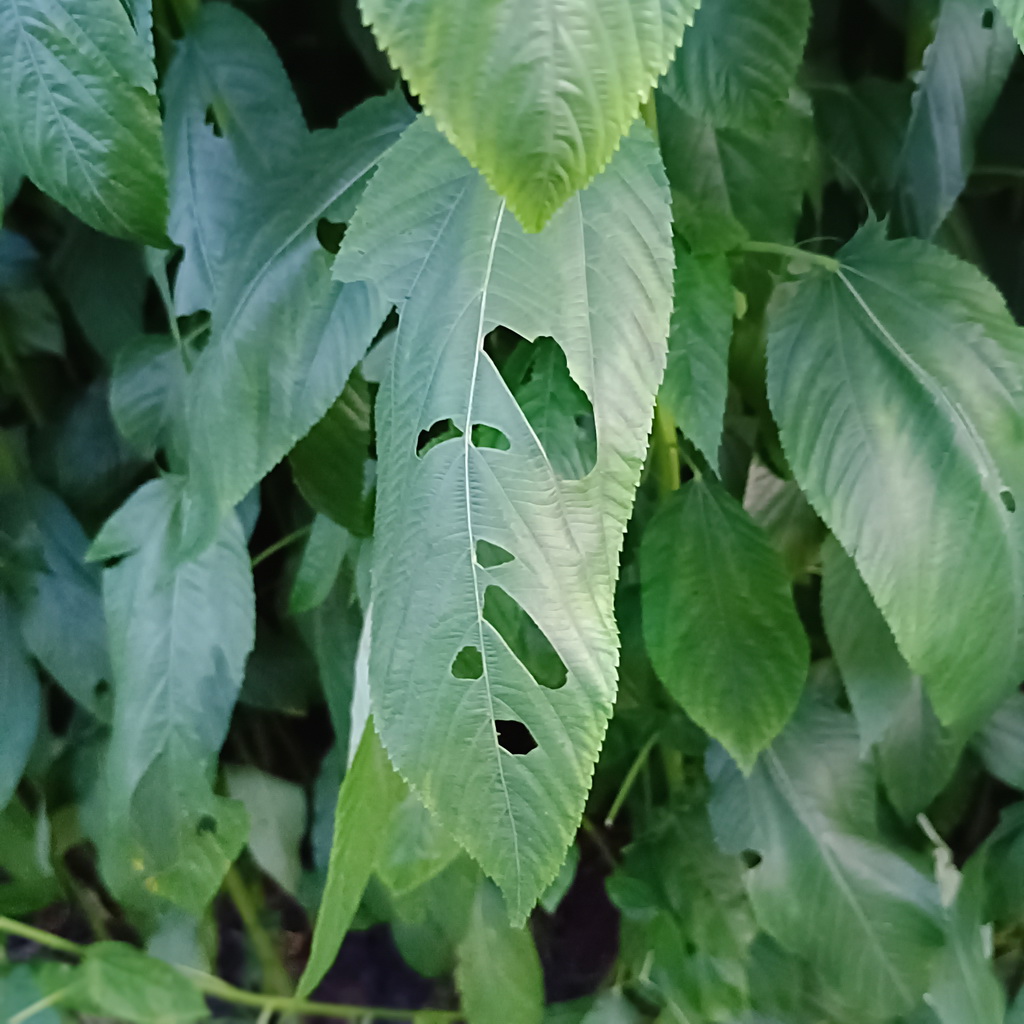
Label: Holed